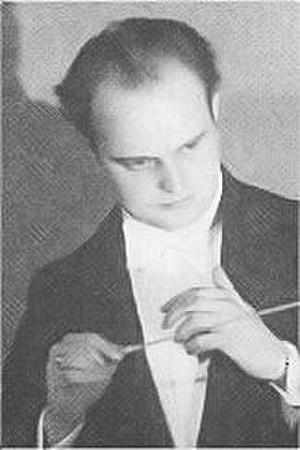
Ferenc Fricsay, né à Budapest le 9 août 1914 et mort à Bâle le 20 février 1963, est un chef d'orchestre hongrois naturalisé autrichien en 1958.